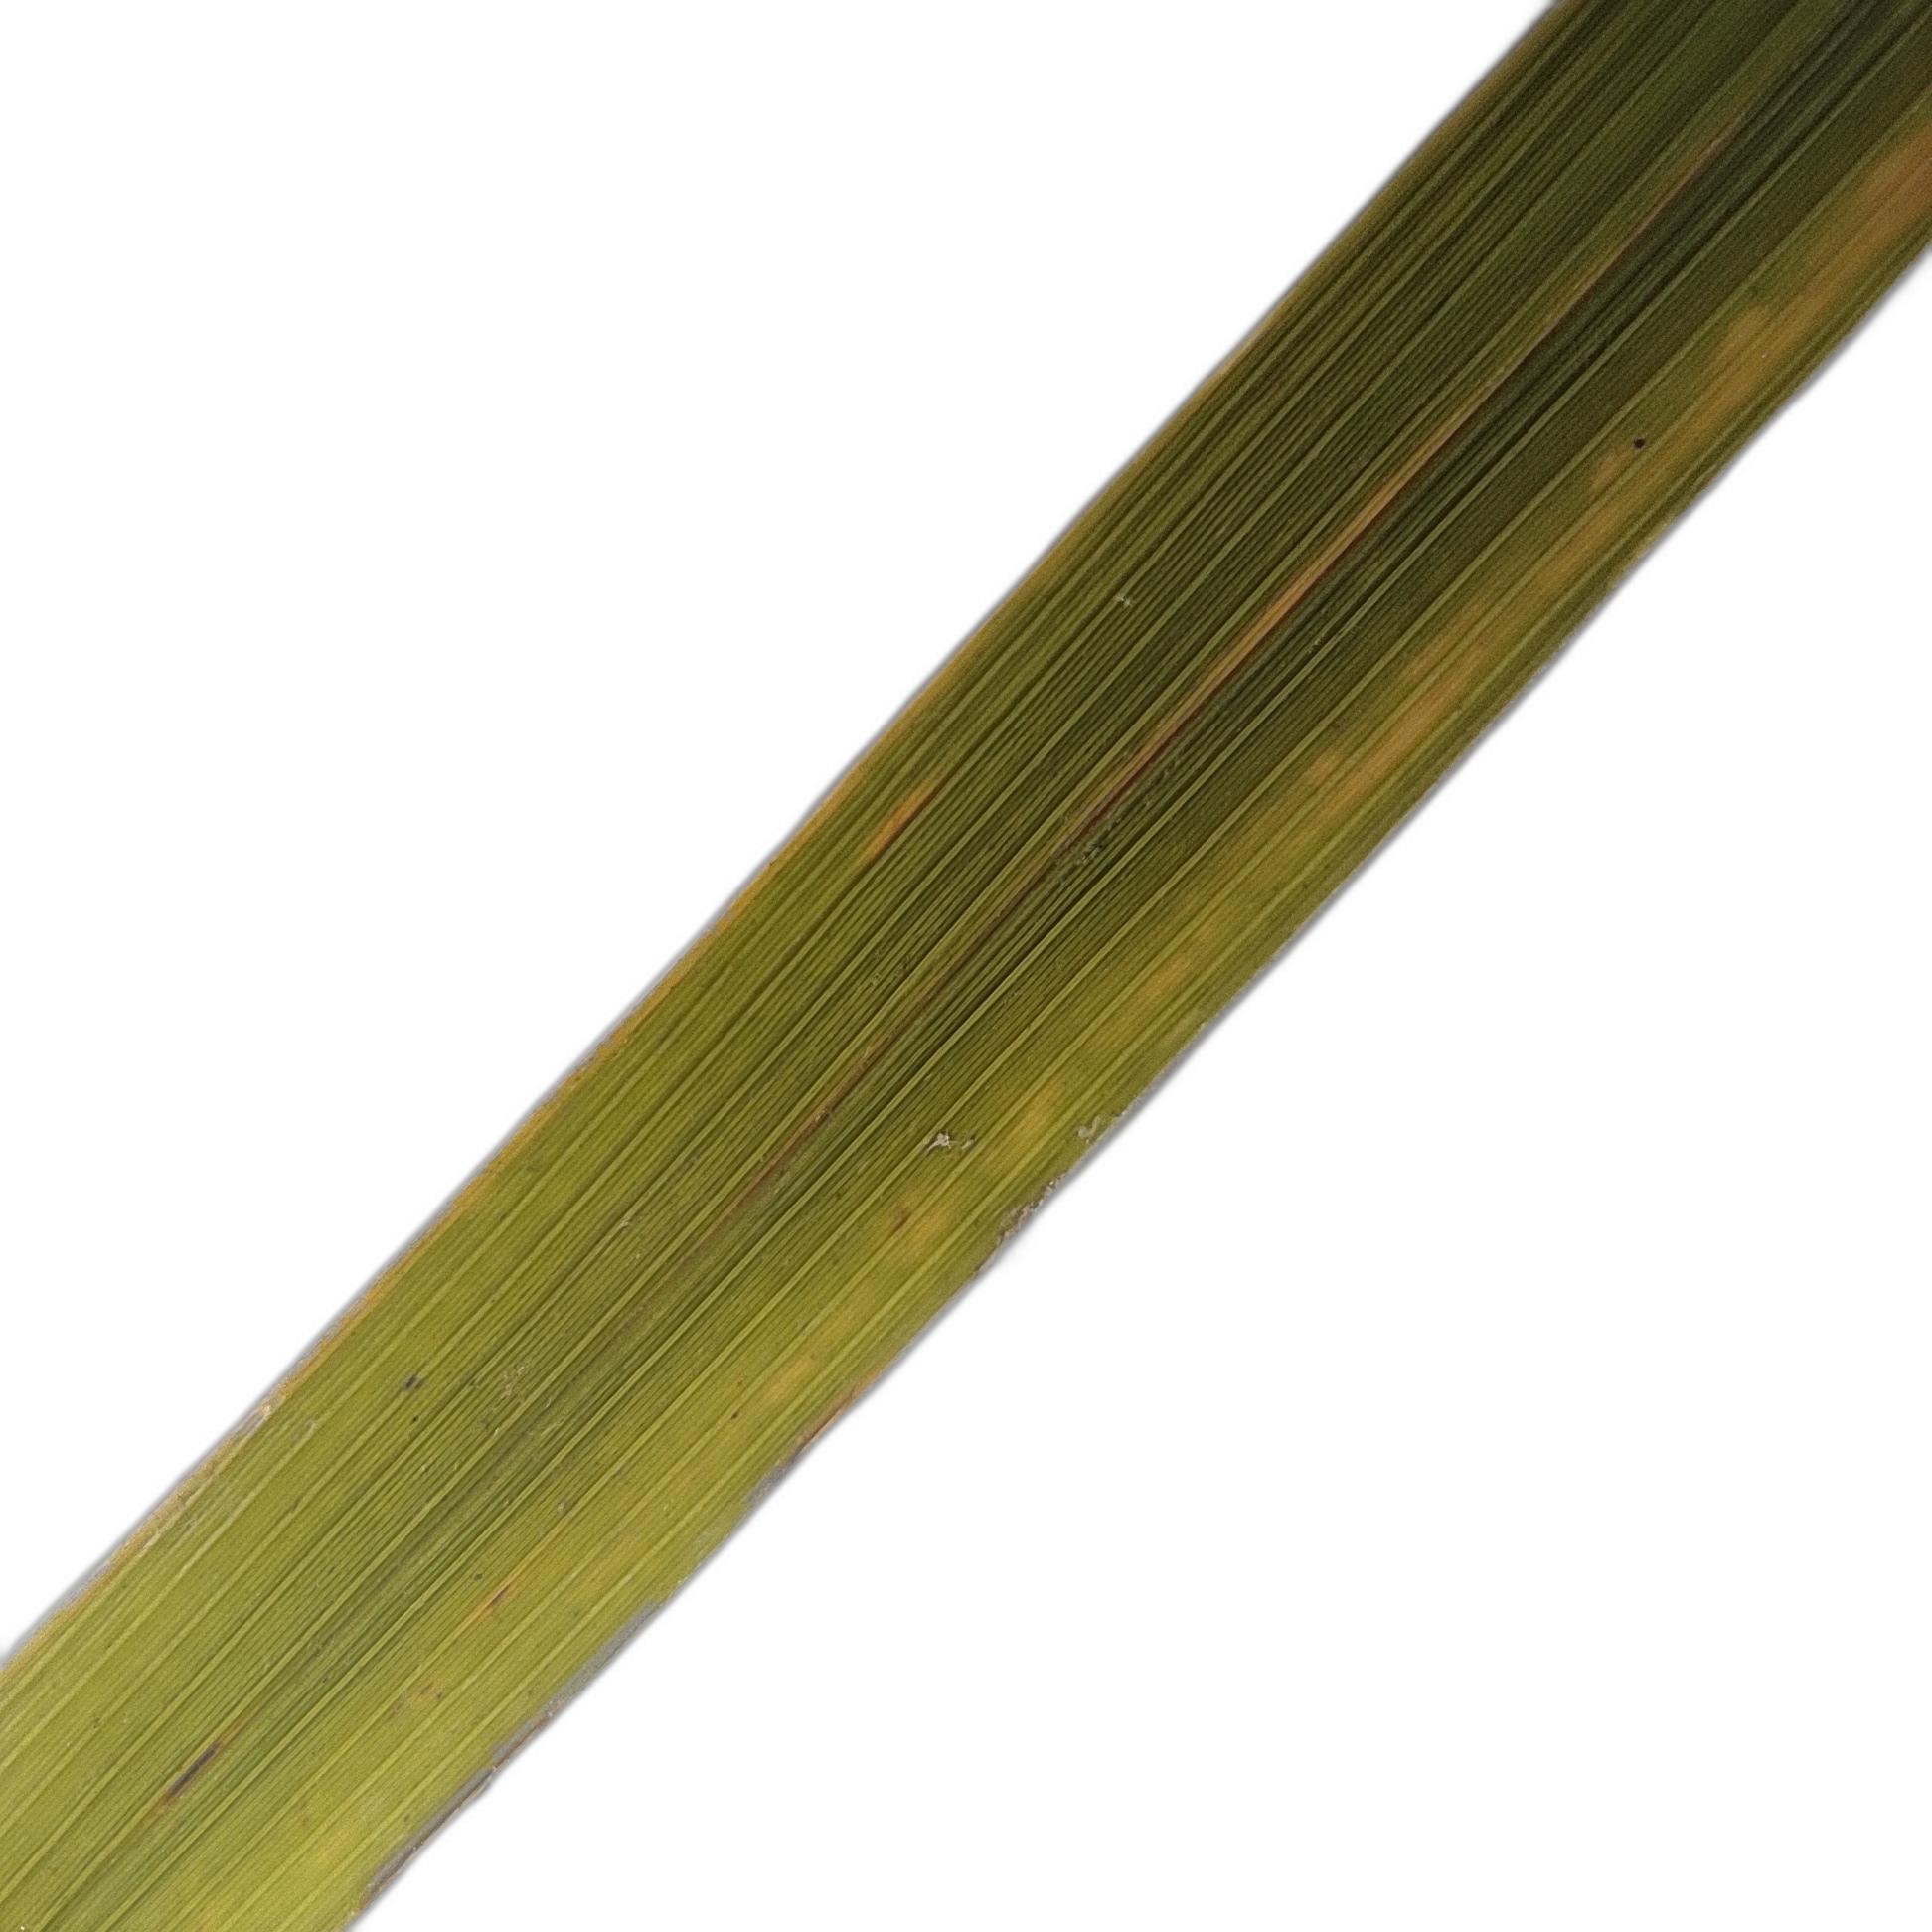
Label: Rice Tungro